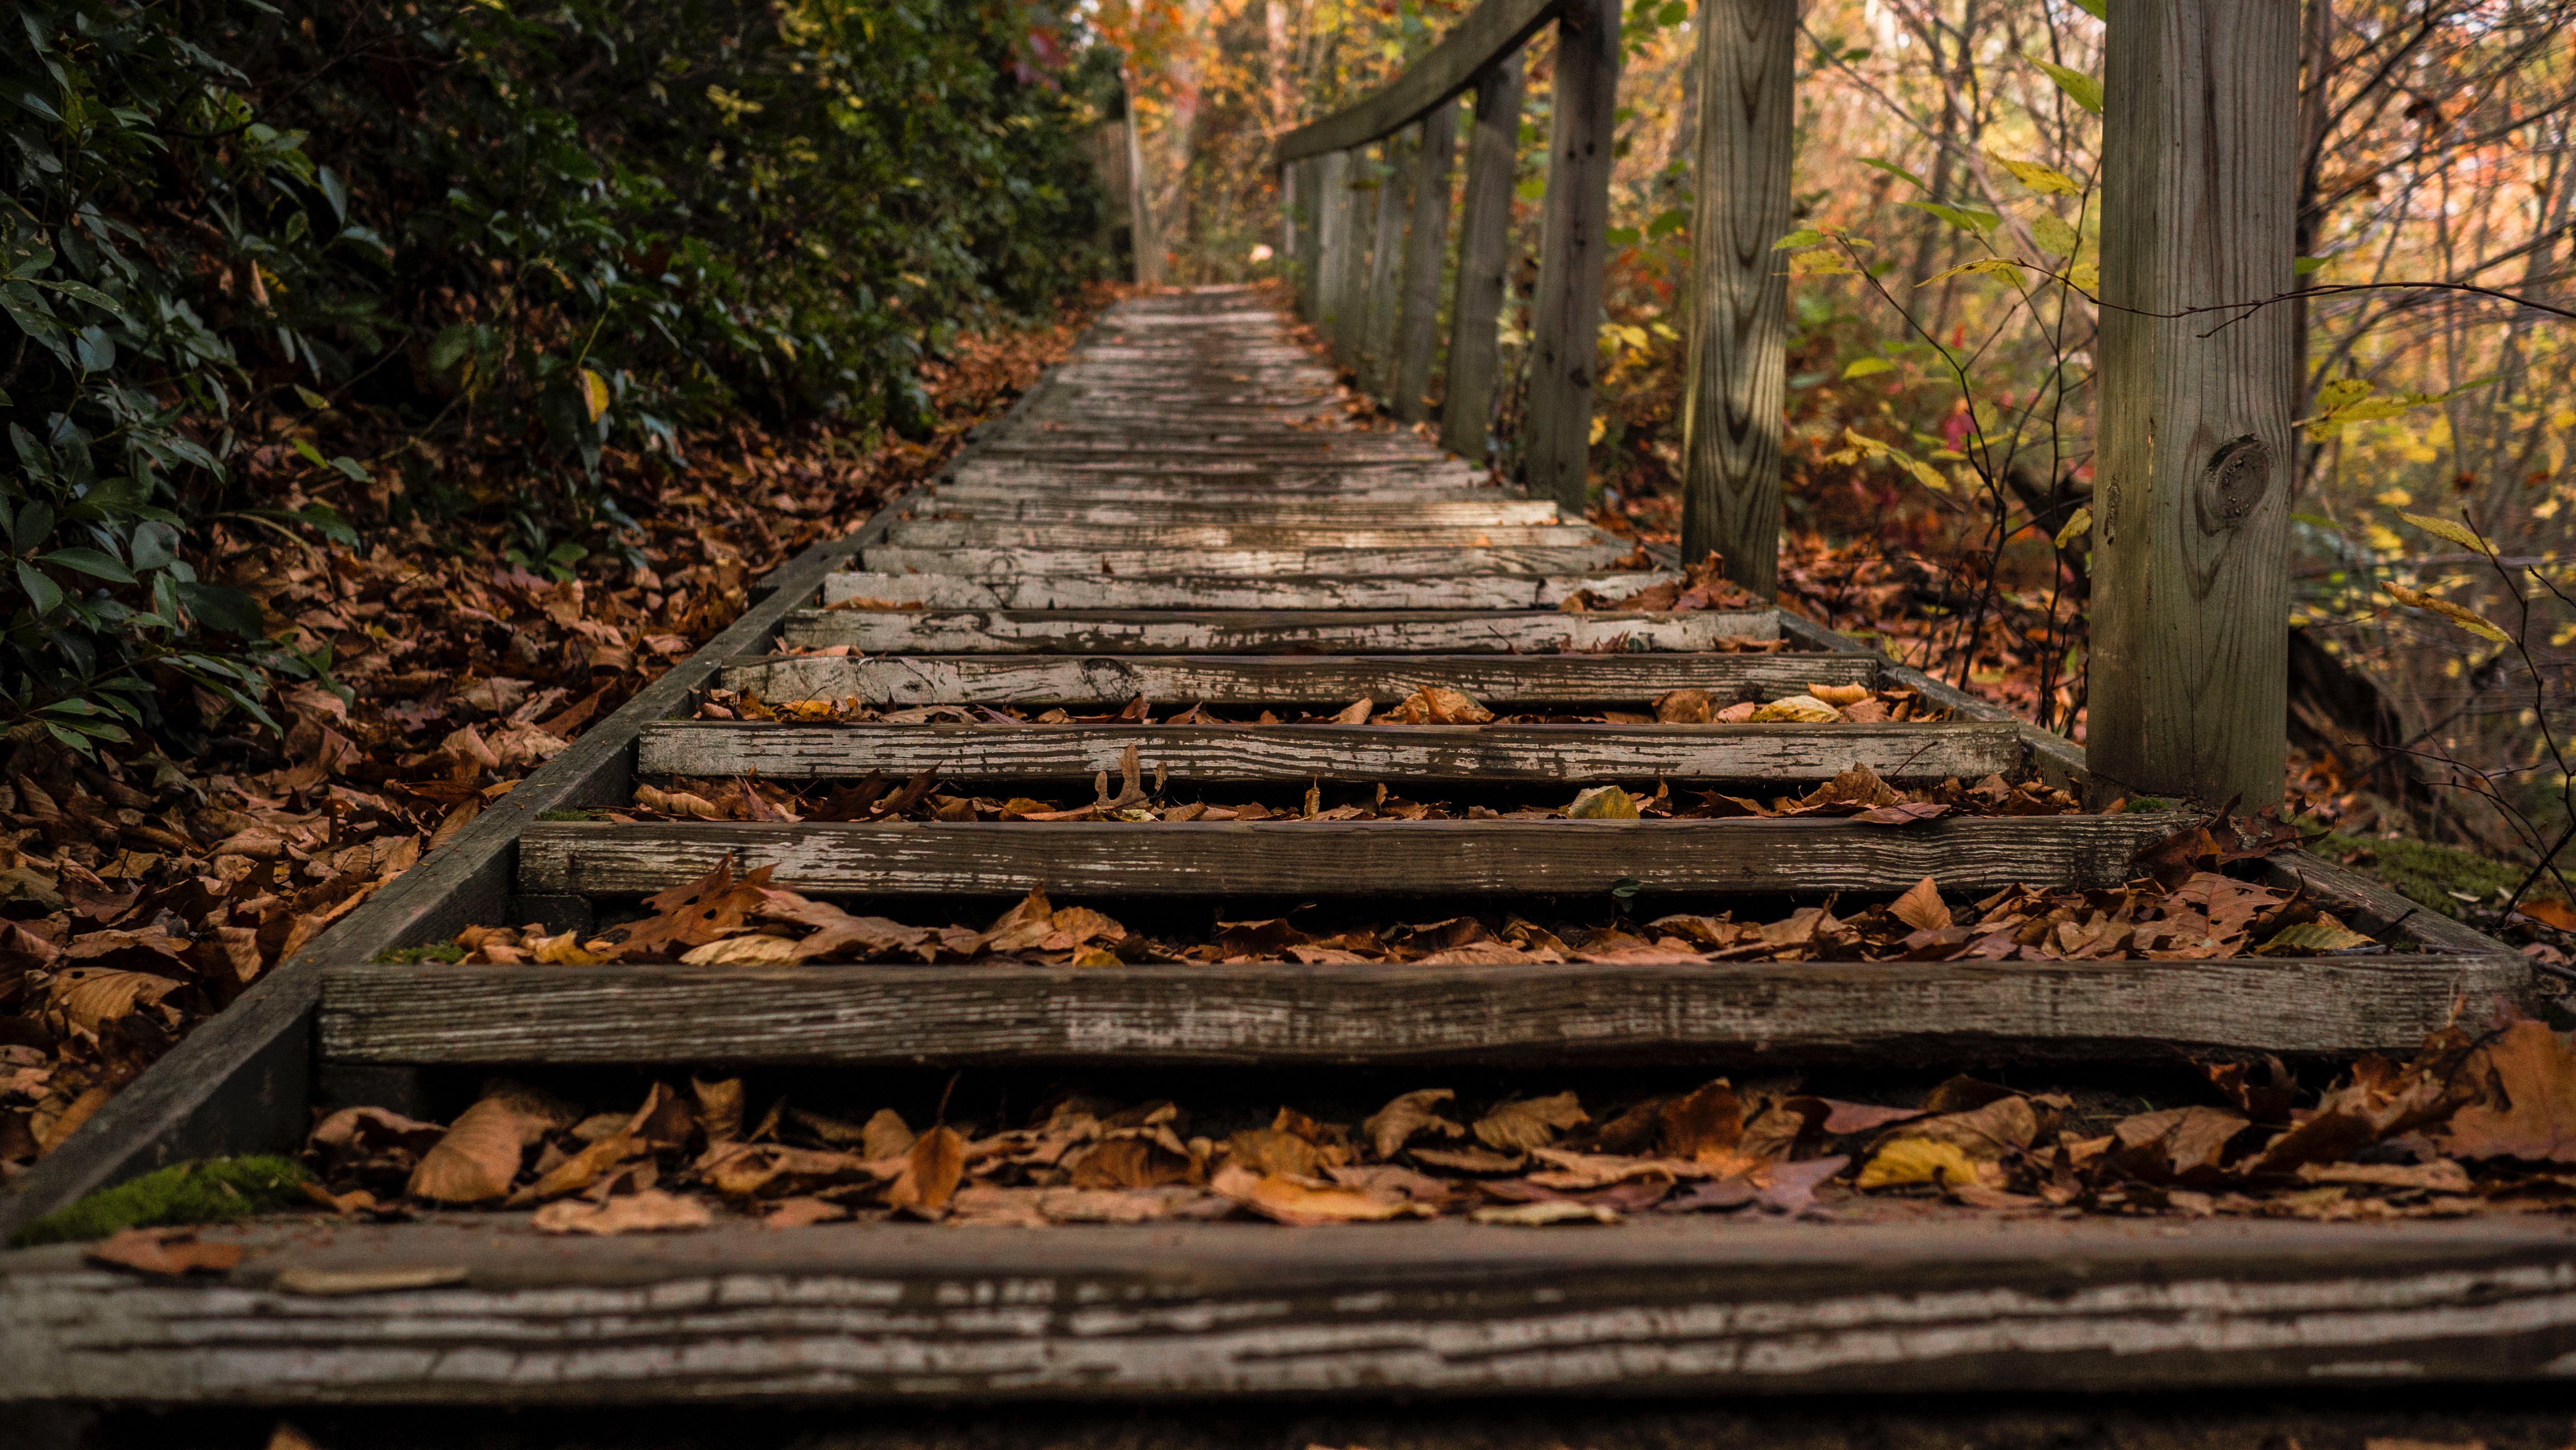
tree, nature, forest, wood, track, leaf, transport, autumn, season, woodland, habitat, natural environment